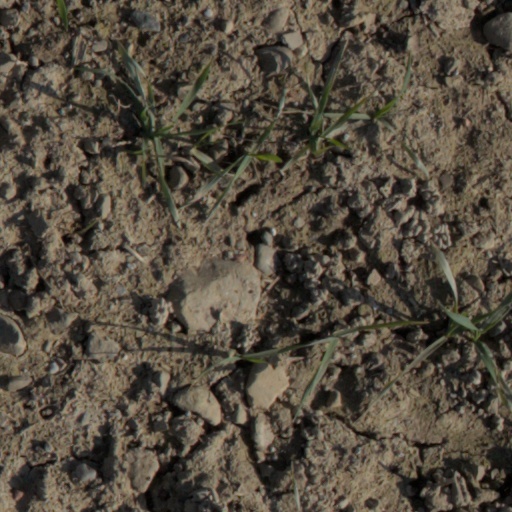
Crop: wheat